South African Class 33-000

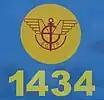
SCTP logo

Although some of the locomotives had been sold to other operators over the years, most of the class remained in South African service for more than fifty years. During 2015, when sufficient numbers of new GE-designed Class locomotives had entered service, several of the remaining Class 33-000 units were sold to, amongst others, TransNamib in Namibia and the Congolese Company for Transportation and Ports (SCTP, formerly Onatra) in the Democratic Republic of the Congo. Most of these locomotives were refurbished in South Africa prior to being delivered to their new owners.